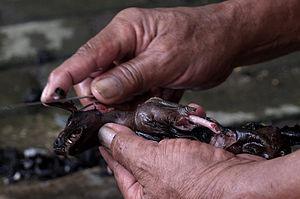
La viande de chauve-souris fait partie des viandes de brousses qui sont source d’alimentation humaine, principalement dans certains pays d'Afrique subsaharienne, d’Asie et d’Océanie.